St Vincent-class battleship

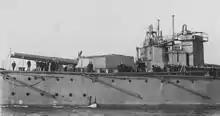
"Vanguard"s starboard aft side, showing her rear 12-inch gun turret and anti-torpedo net booms, around 1914

These ships were the first to carry the new 50-calibre breech-loading (BL) Mark XI gun, which was 5 calibres longer and had a muzzle velocity about higher than the 45-calibre Mark X gun used in the earlier dreadnoughts. They had a reputation for drooping at the muzzle, which was believed to have an adverse effect at long range, but testing at sea showed the muzzle droop to be within normal tolerances and the accuracy at long range to be satisfactory. The increased muzzle velocity of the Mark XI gun gave it a longer range over the Mark X gun as well as increasing the distance at which it could penetrate 12 inches of armour from using the same shell. The higher velocity reduced its service life by increasing the wear in the barrel.